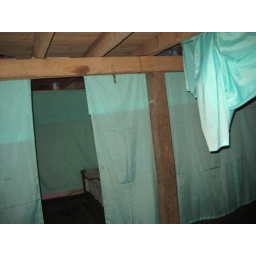
Sleeping area in Mother's home. Privacy is not abundant in their home nor in most farm houses in the provinces.